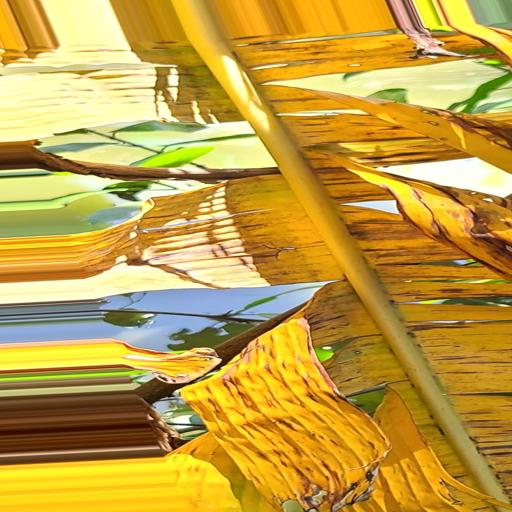
Label: panama_disease